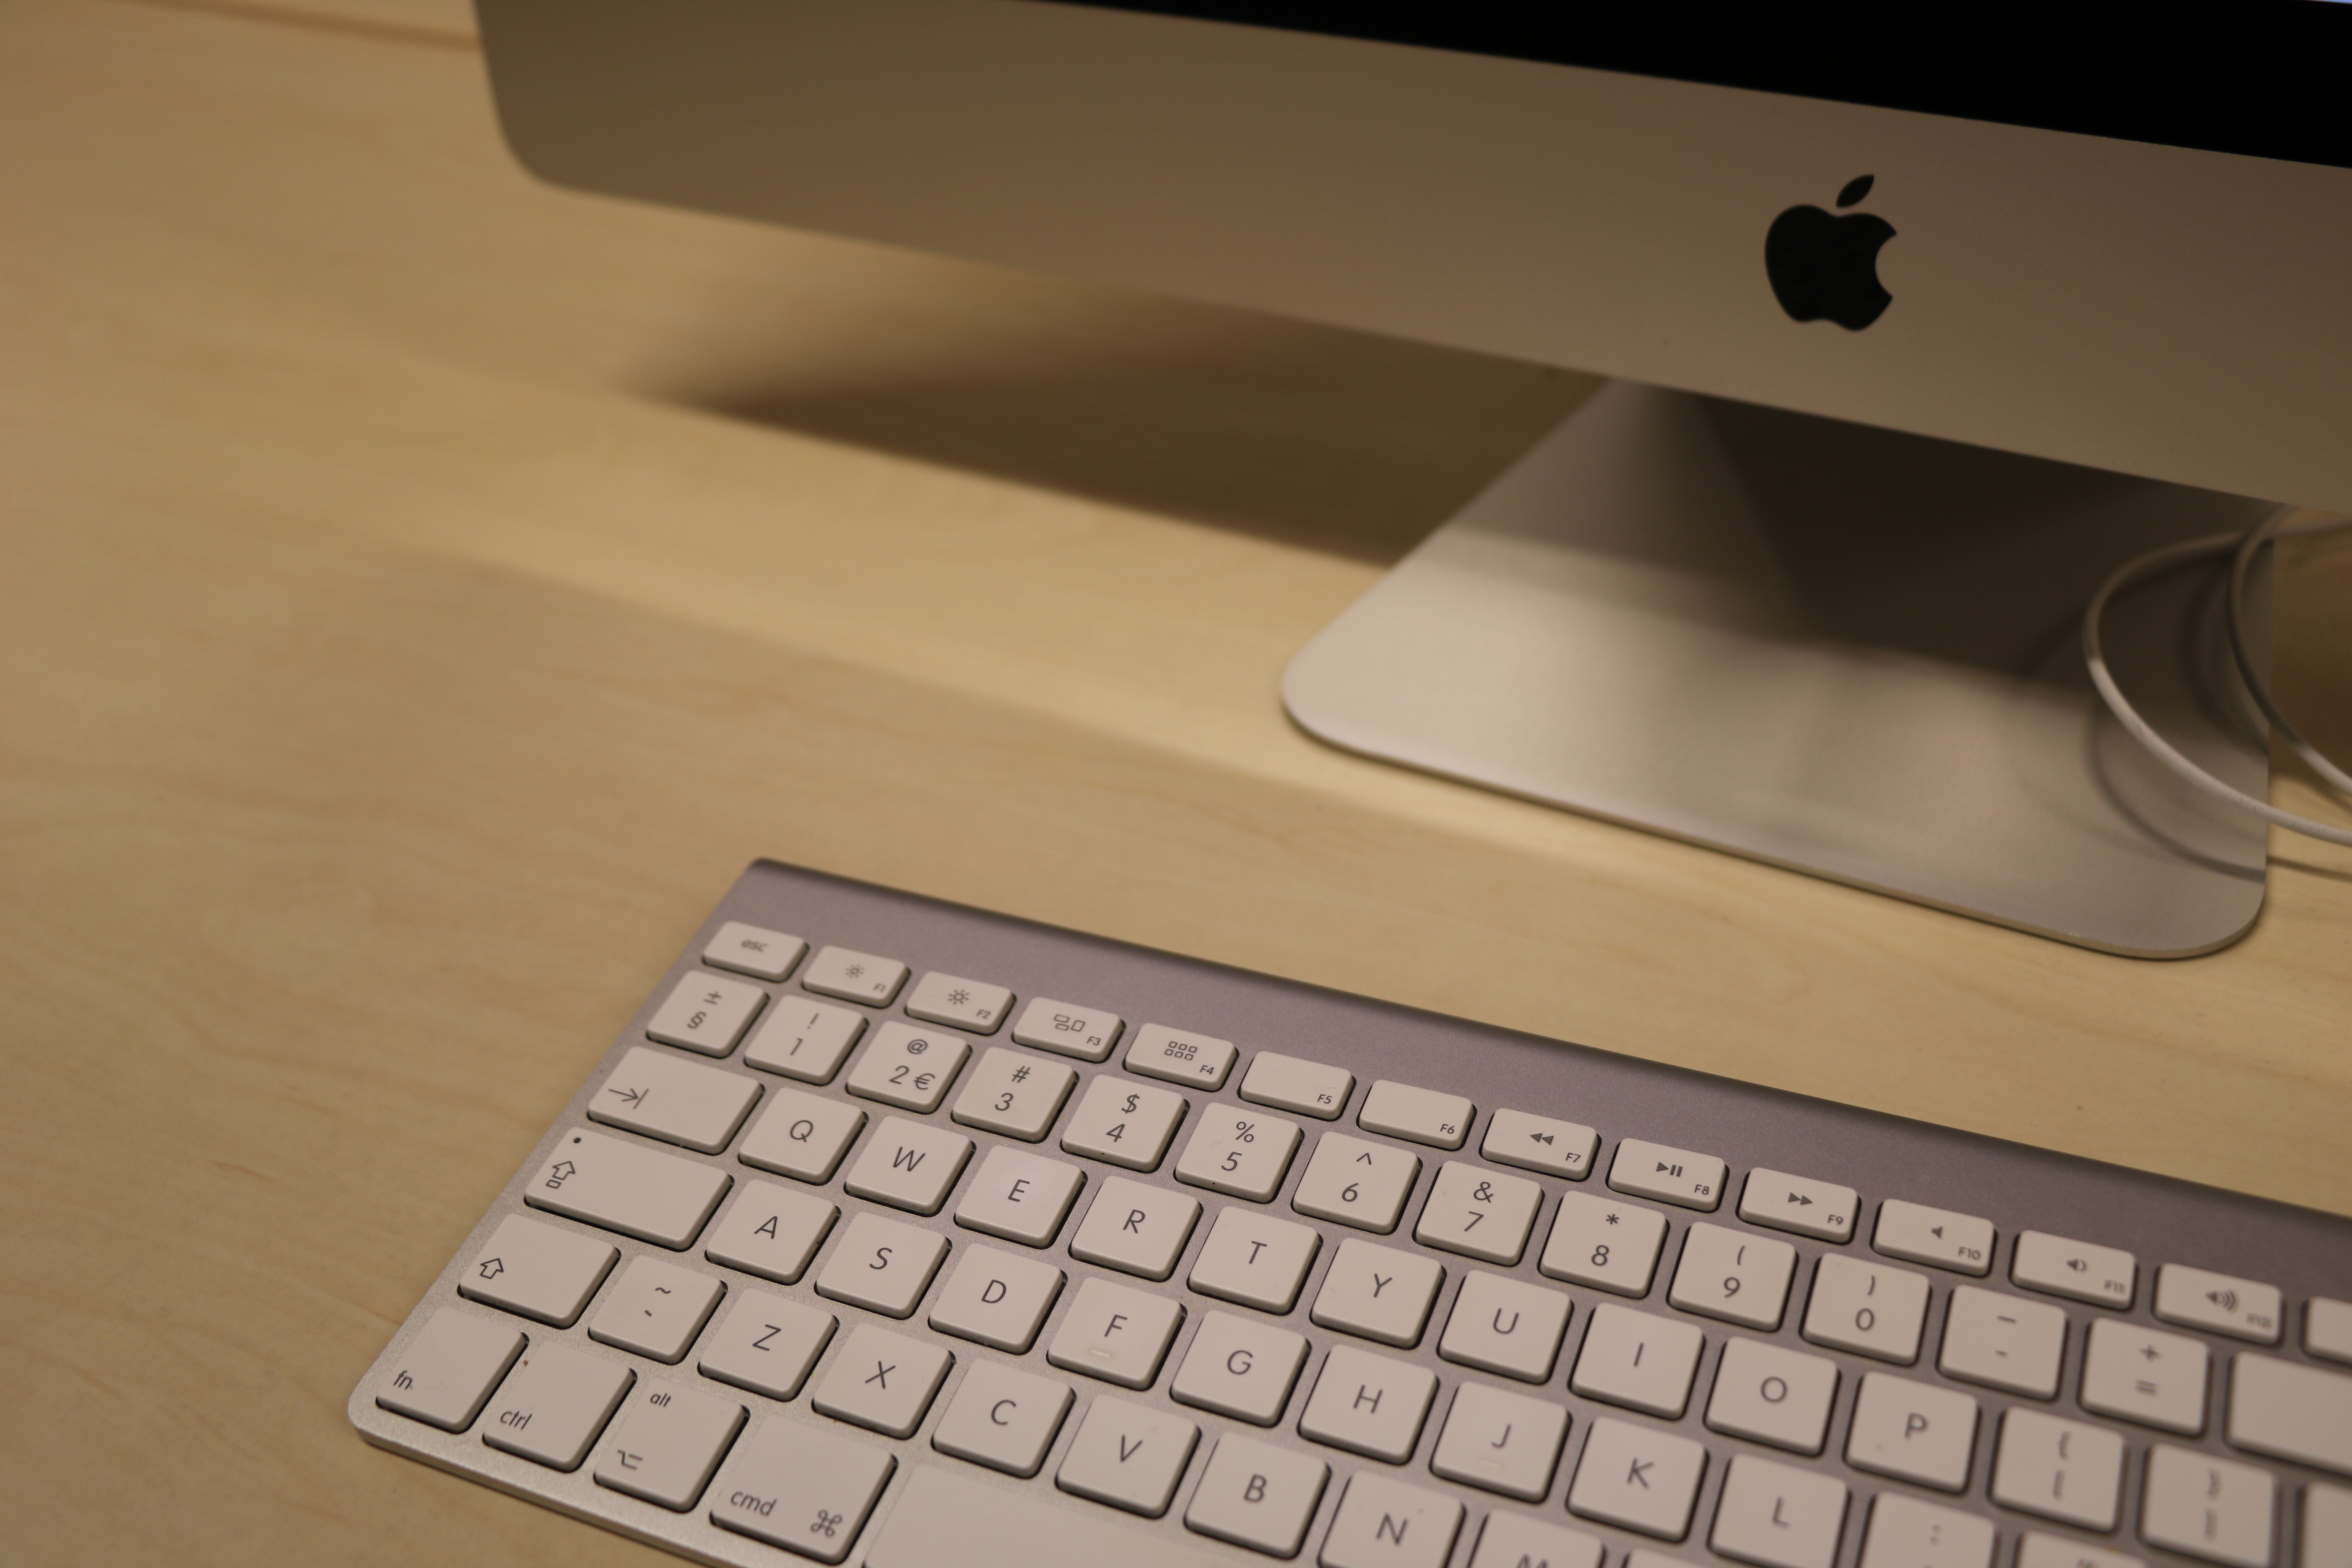
laptop, technology, multimedia, computer keyboard, electronic device, computer hardware, musical keyboard